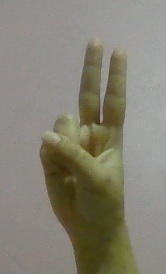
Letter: taa